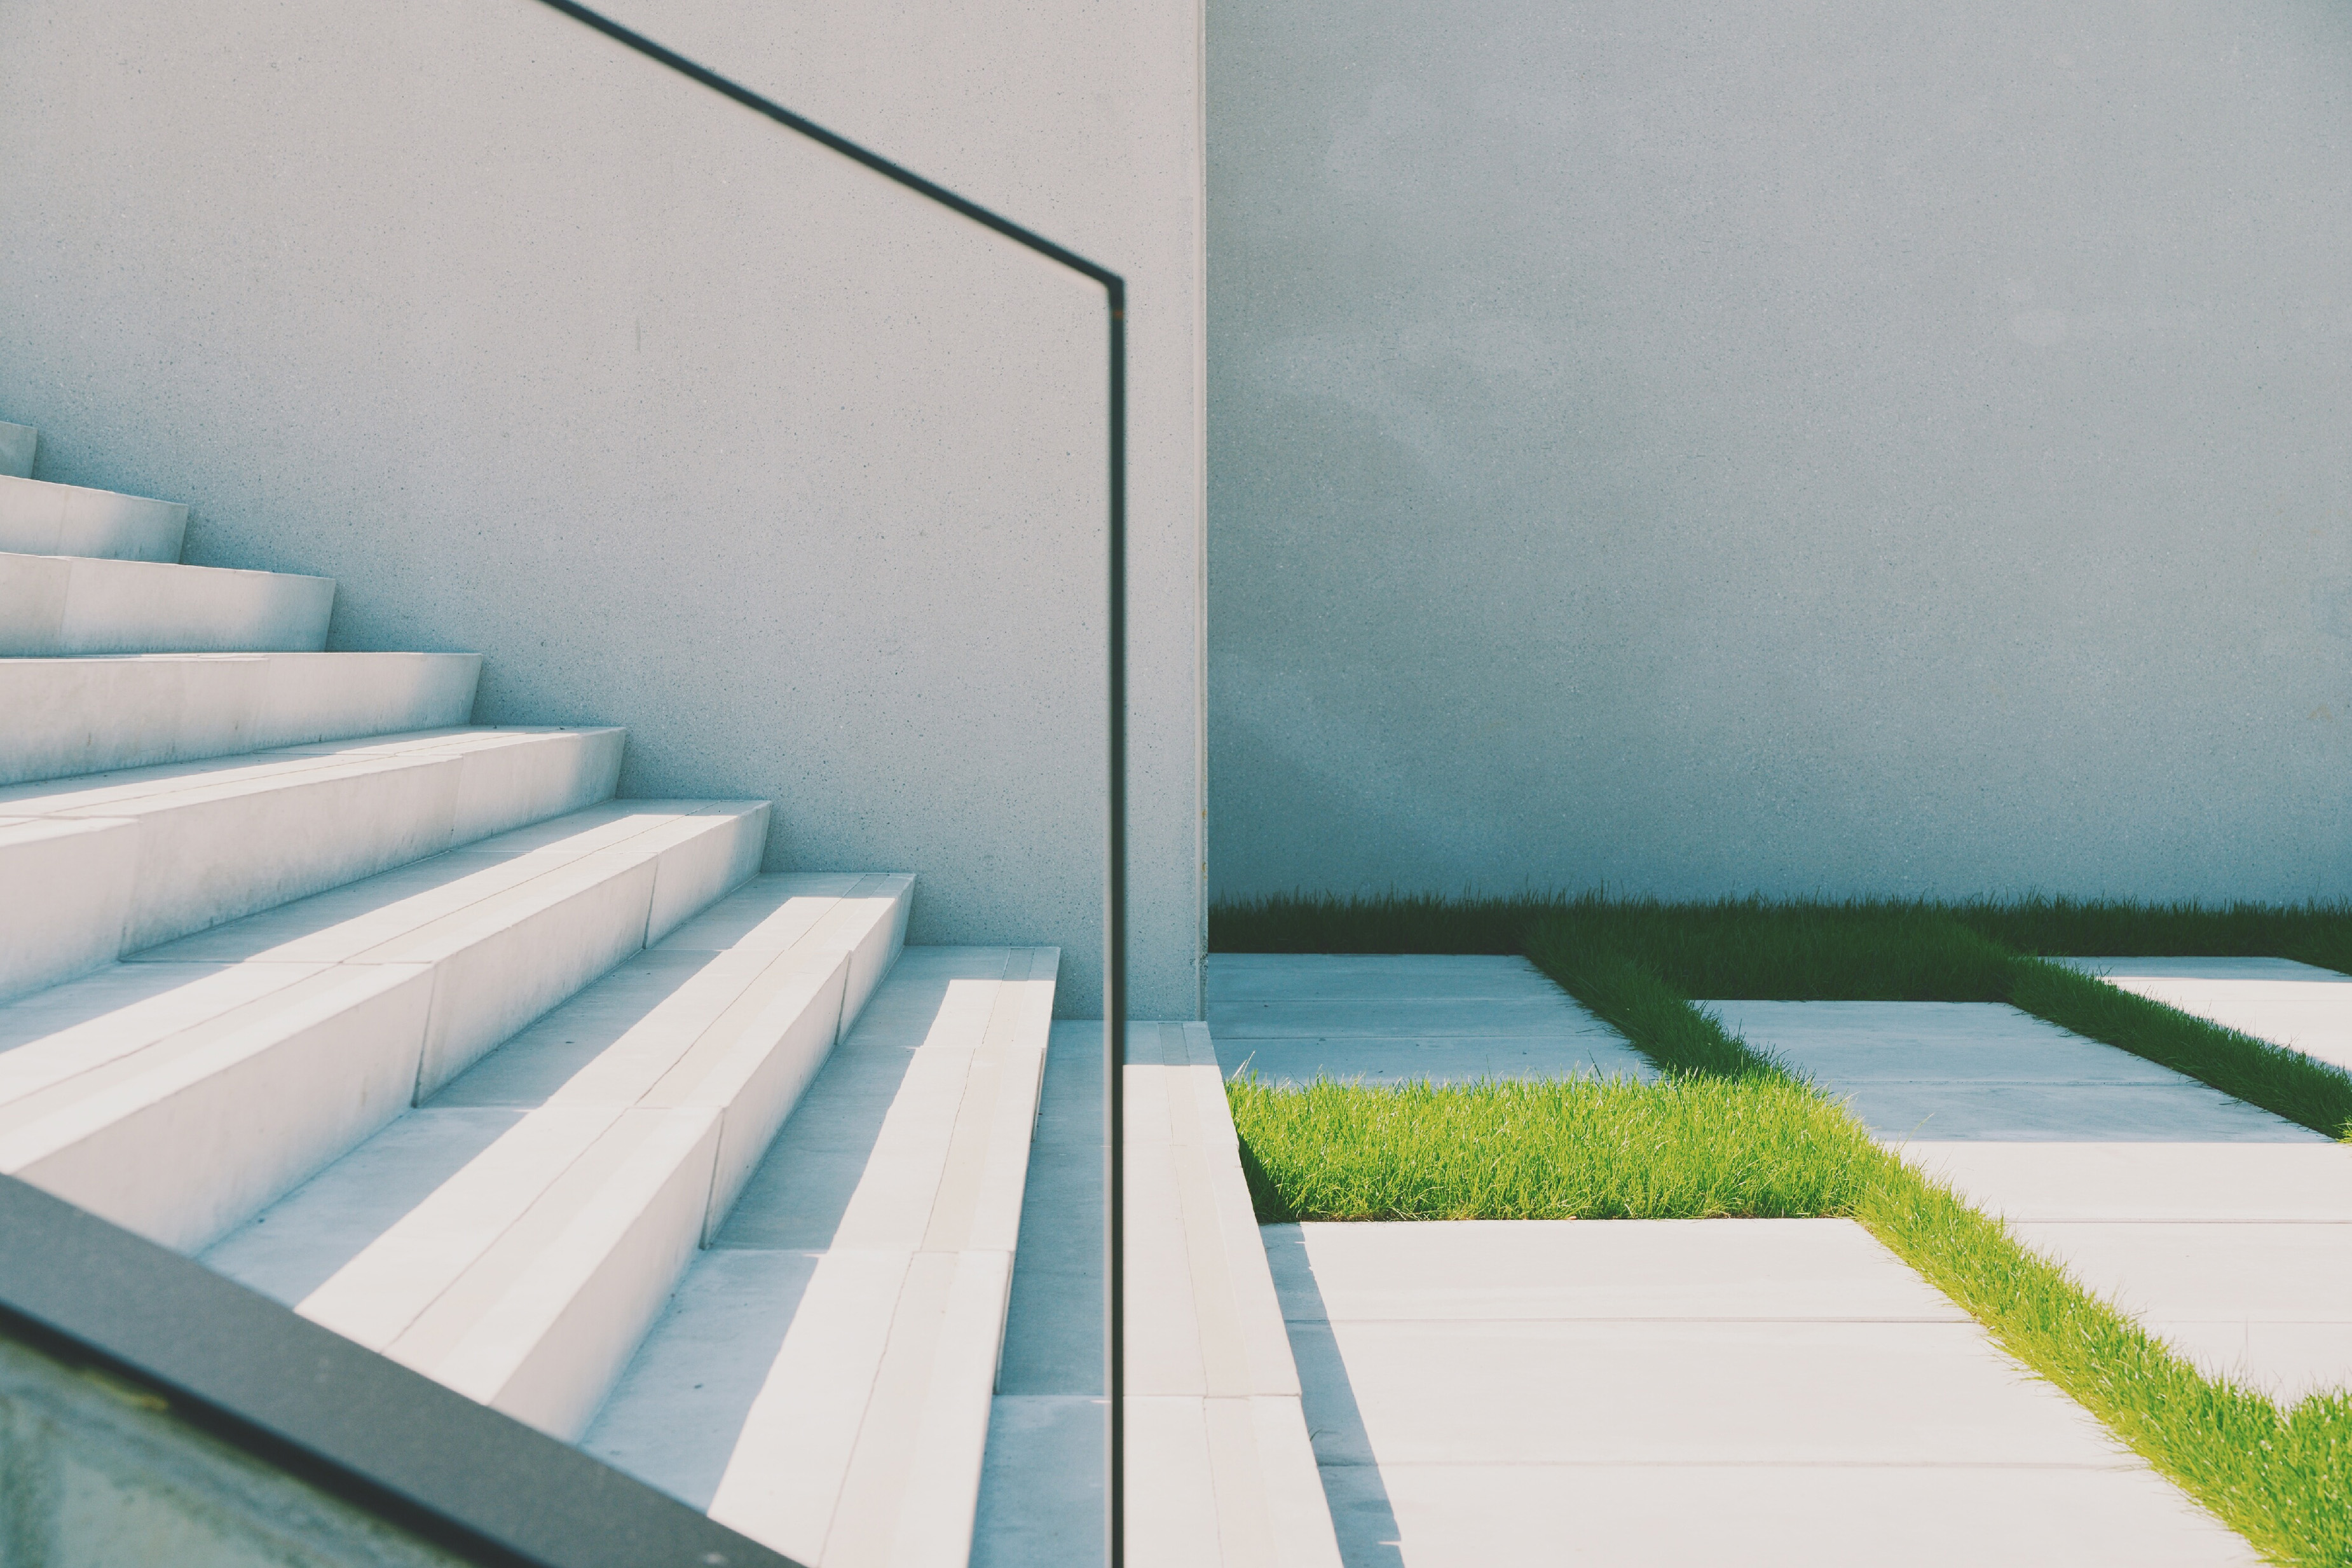
line, daytime, architecture, stairs, wall, daylighting, glass, sky, window, Material property, house, room, rectangle, home, ceiling, interior design